Dumbarton Oaks

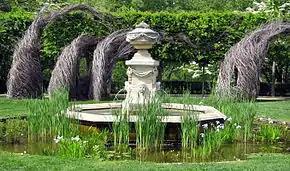
A fountain in the Dumbarton Oaks garden

The mission of Dumbarton Oaks is to support and promote scholarship in three areas of study: Byzantine, Pre-Columbian, and garden and landscape architecture. Through a fellowship program, the institute invites scholars from around the world for an academic year or a summer to pursue individual research. A grants program also supports archaeological research, materials analysis, and photographic surveys of objects and monuments. In addition, each studies program sponsors public lectures, symposia, and colloquia as well as scholarly publications including annual journals, symposium proceedings, and occasional monographs.